Answer in natural language. Estimate the real world distances between objects in the image. Which object is closer to dark grey lshaped countertop, Pot or abstract rectangle frame on wall? Choose between the following options: abstract rectangle frame on wall or Pot
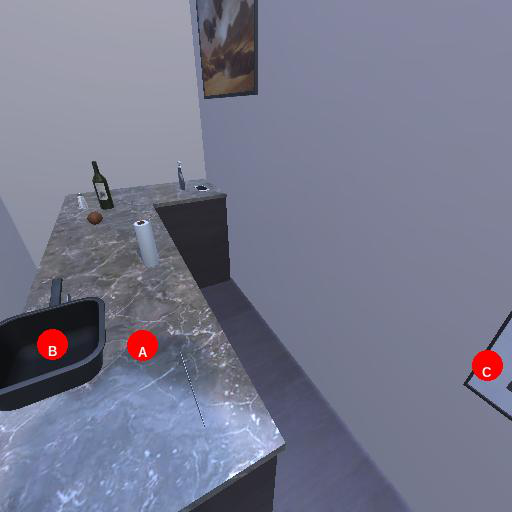
<answer>Pot</answer>